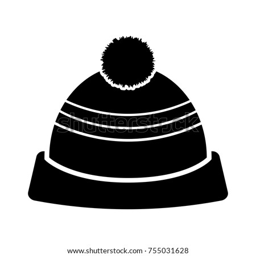
silhouette of a winter hat